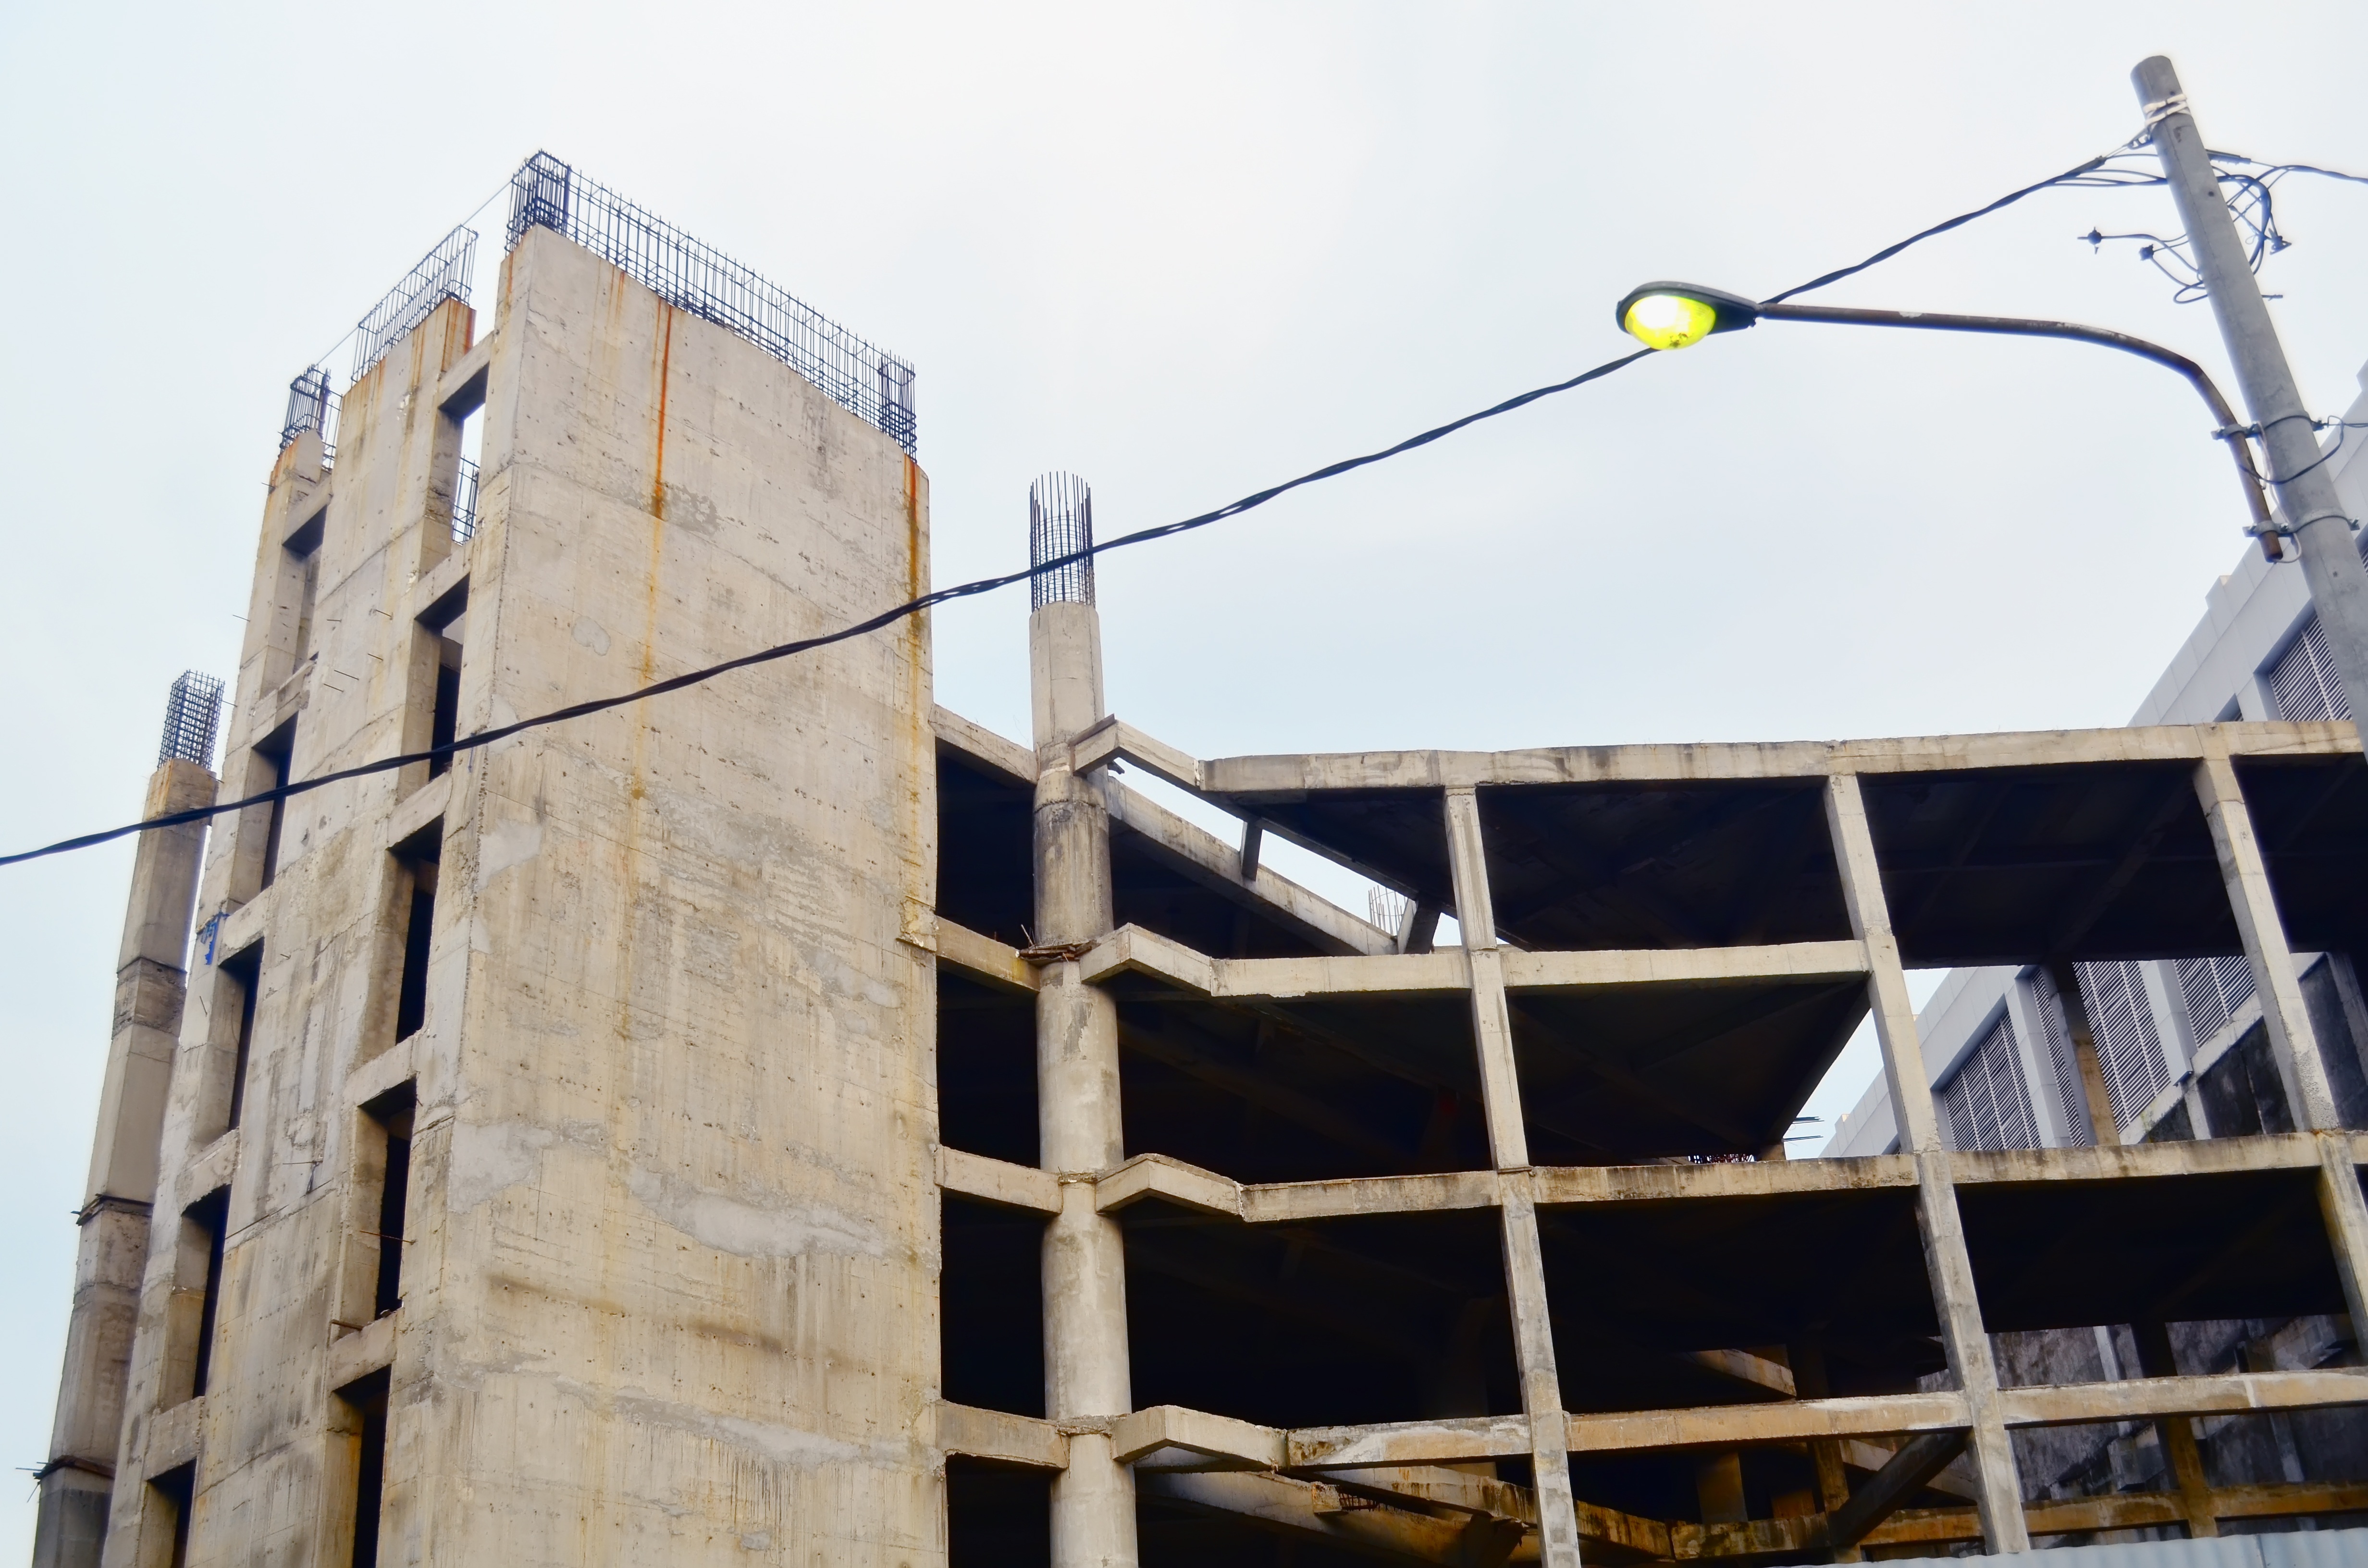
roof, building, wall, construction, mast, facade, scaffolding, apart, conctraction, airlangga university